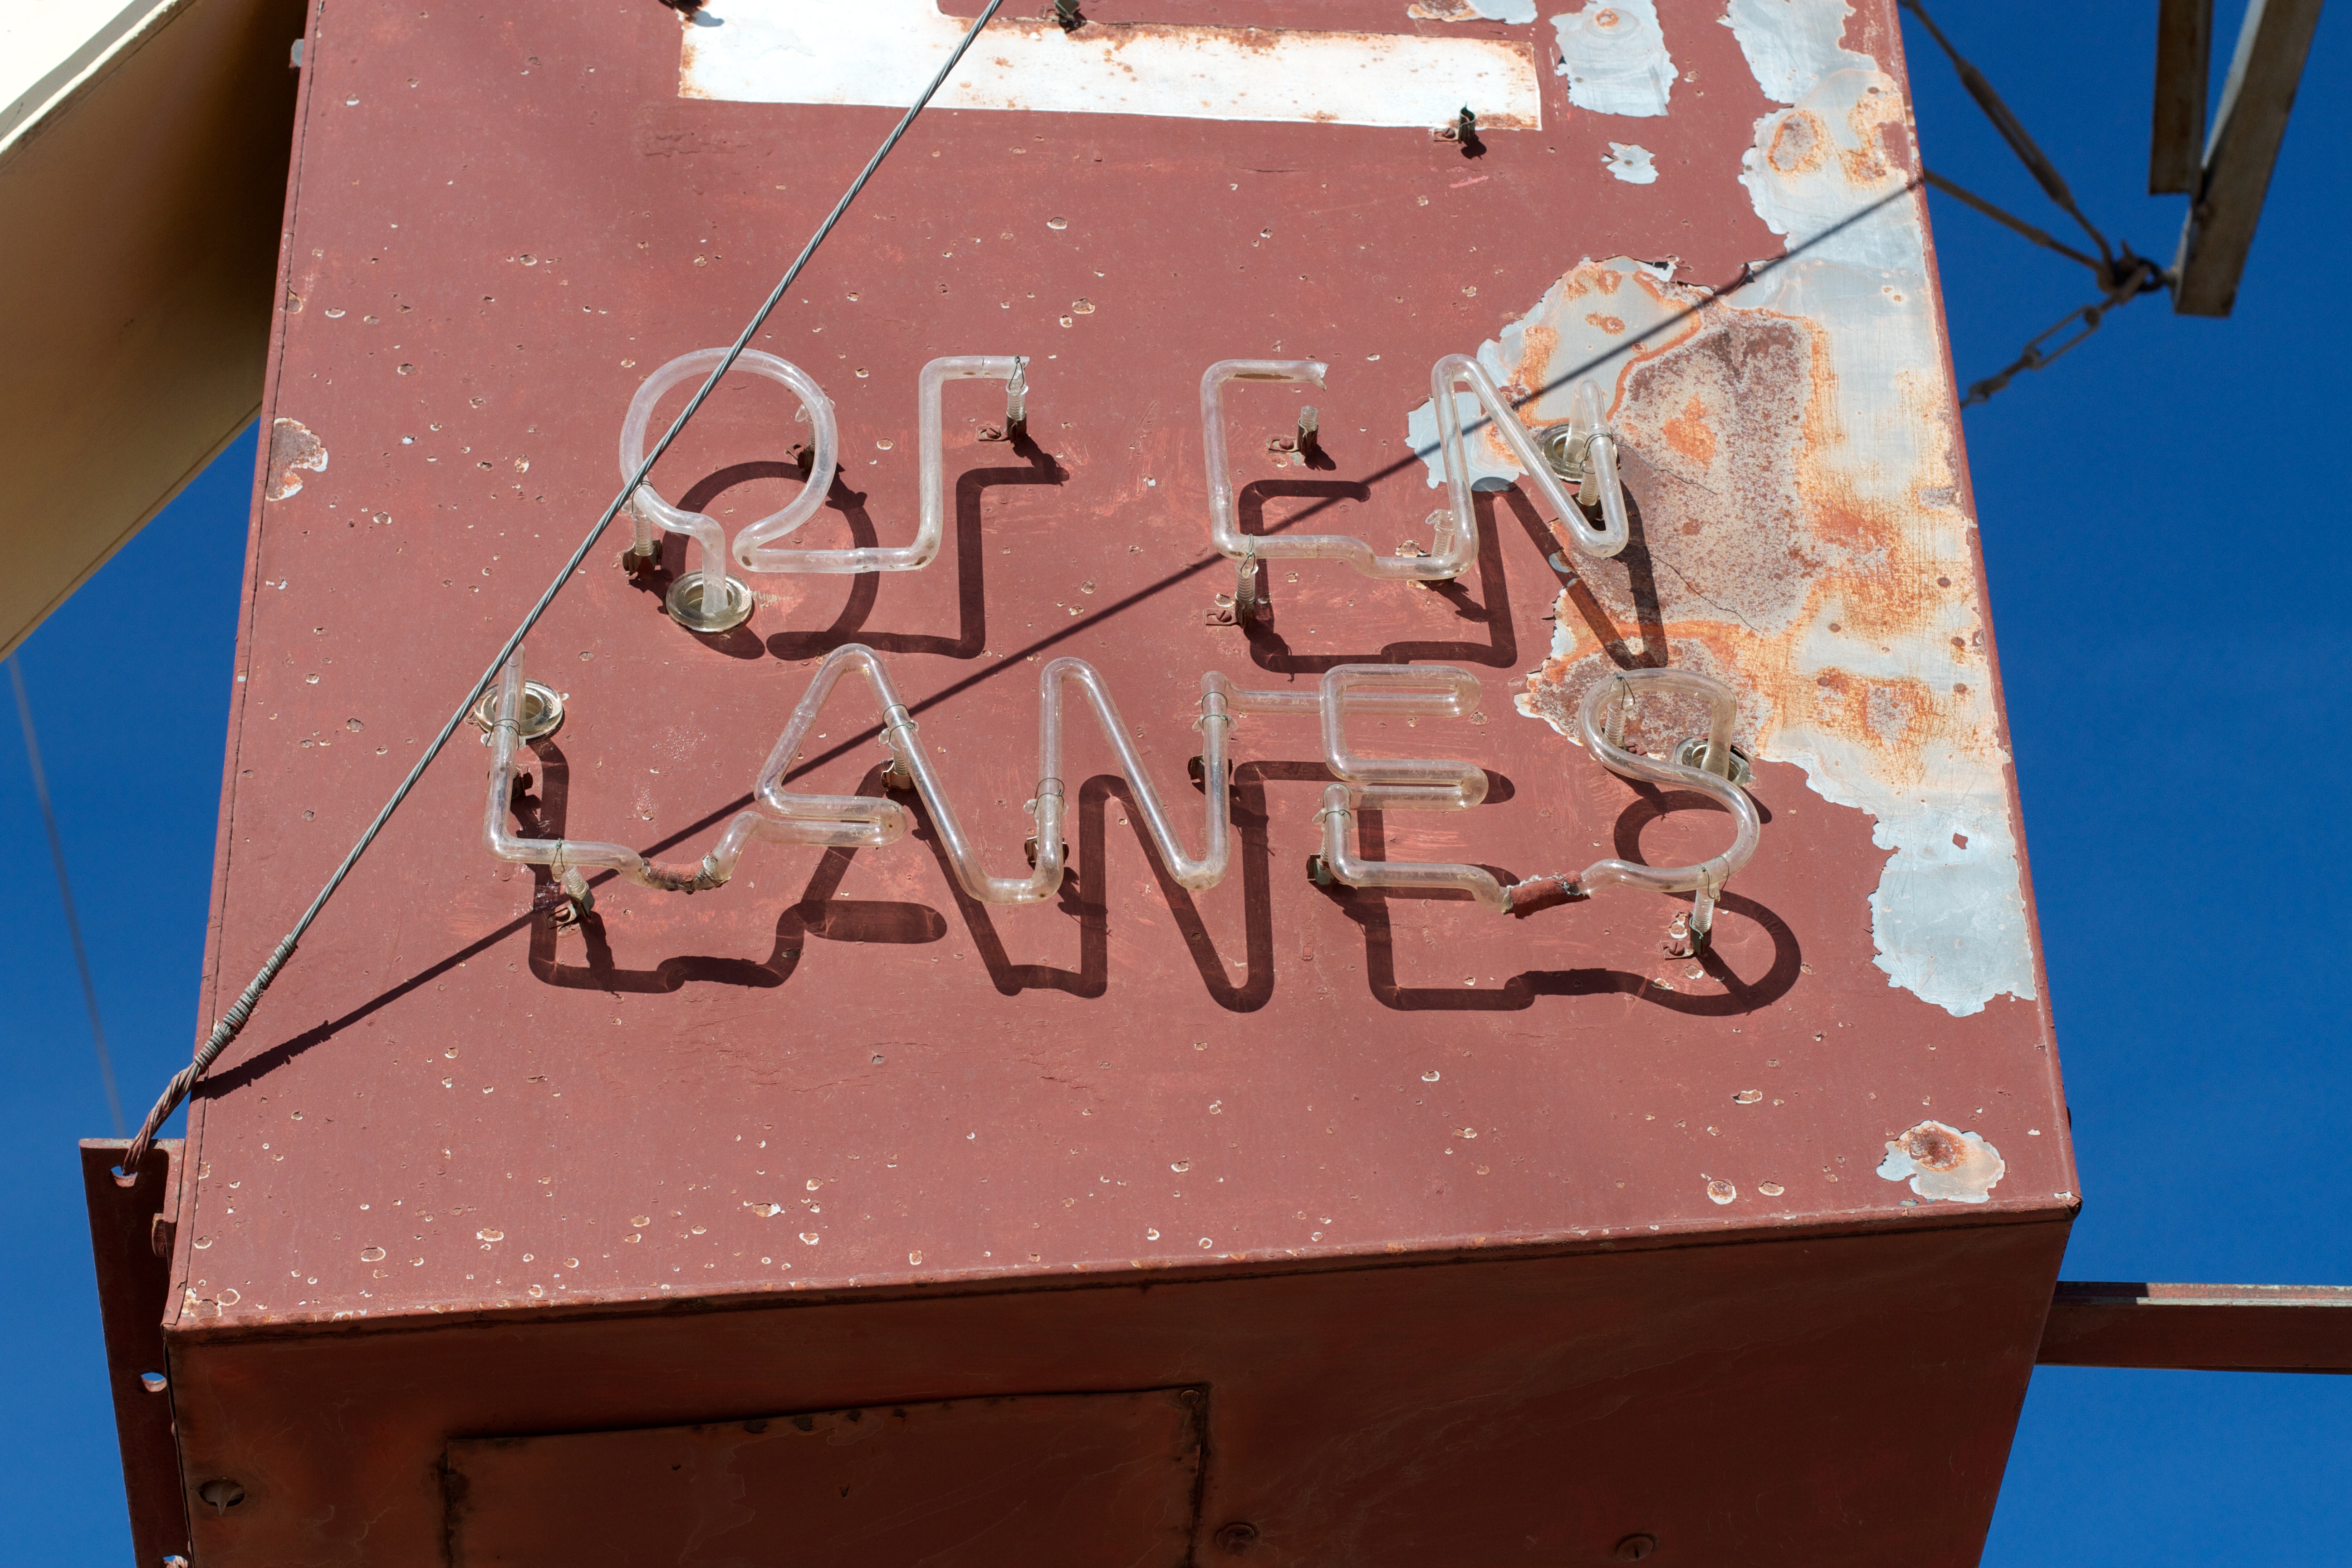
color, art